Atrå Church

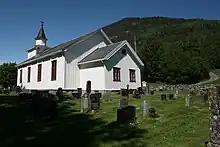
View of the church

Atrå Church is a parish church of the Church of Norway in Tinn Municipality in Telemark county, Norway. It is located in the village of Atrå. It is one of the churches for the Tinn parish which is part of the Øvre Telemark prosti (deanery) in the Diocese of Agder og Telemark. The white, wooden church was built in a long church design in 1836 using plans drawn up by the architect Hans Linstow. The church seats about 300 people.